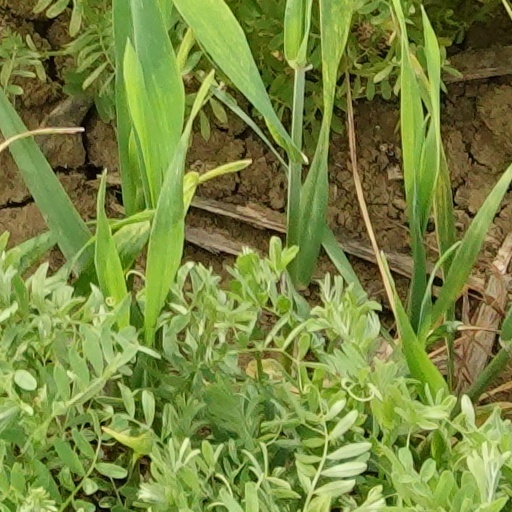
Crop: wheat